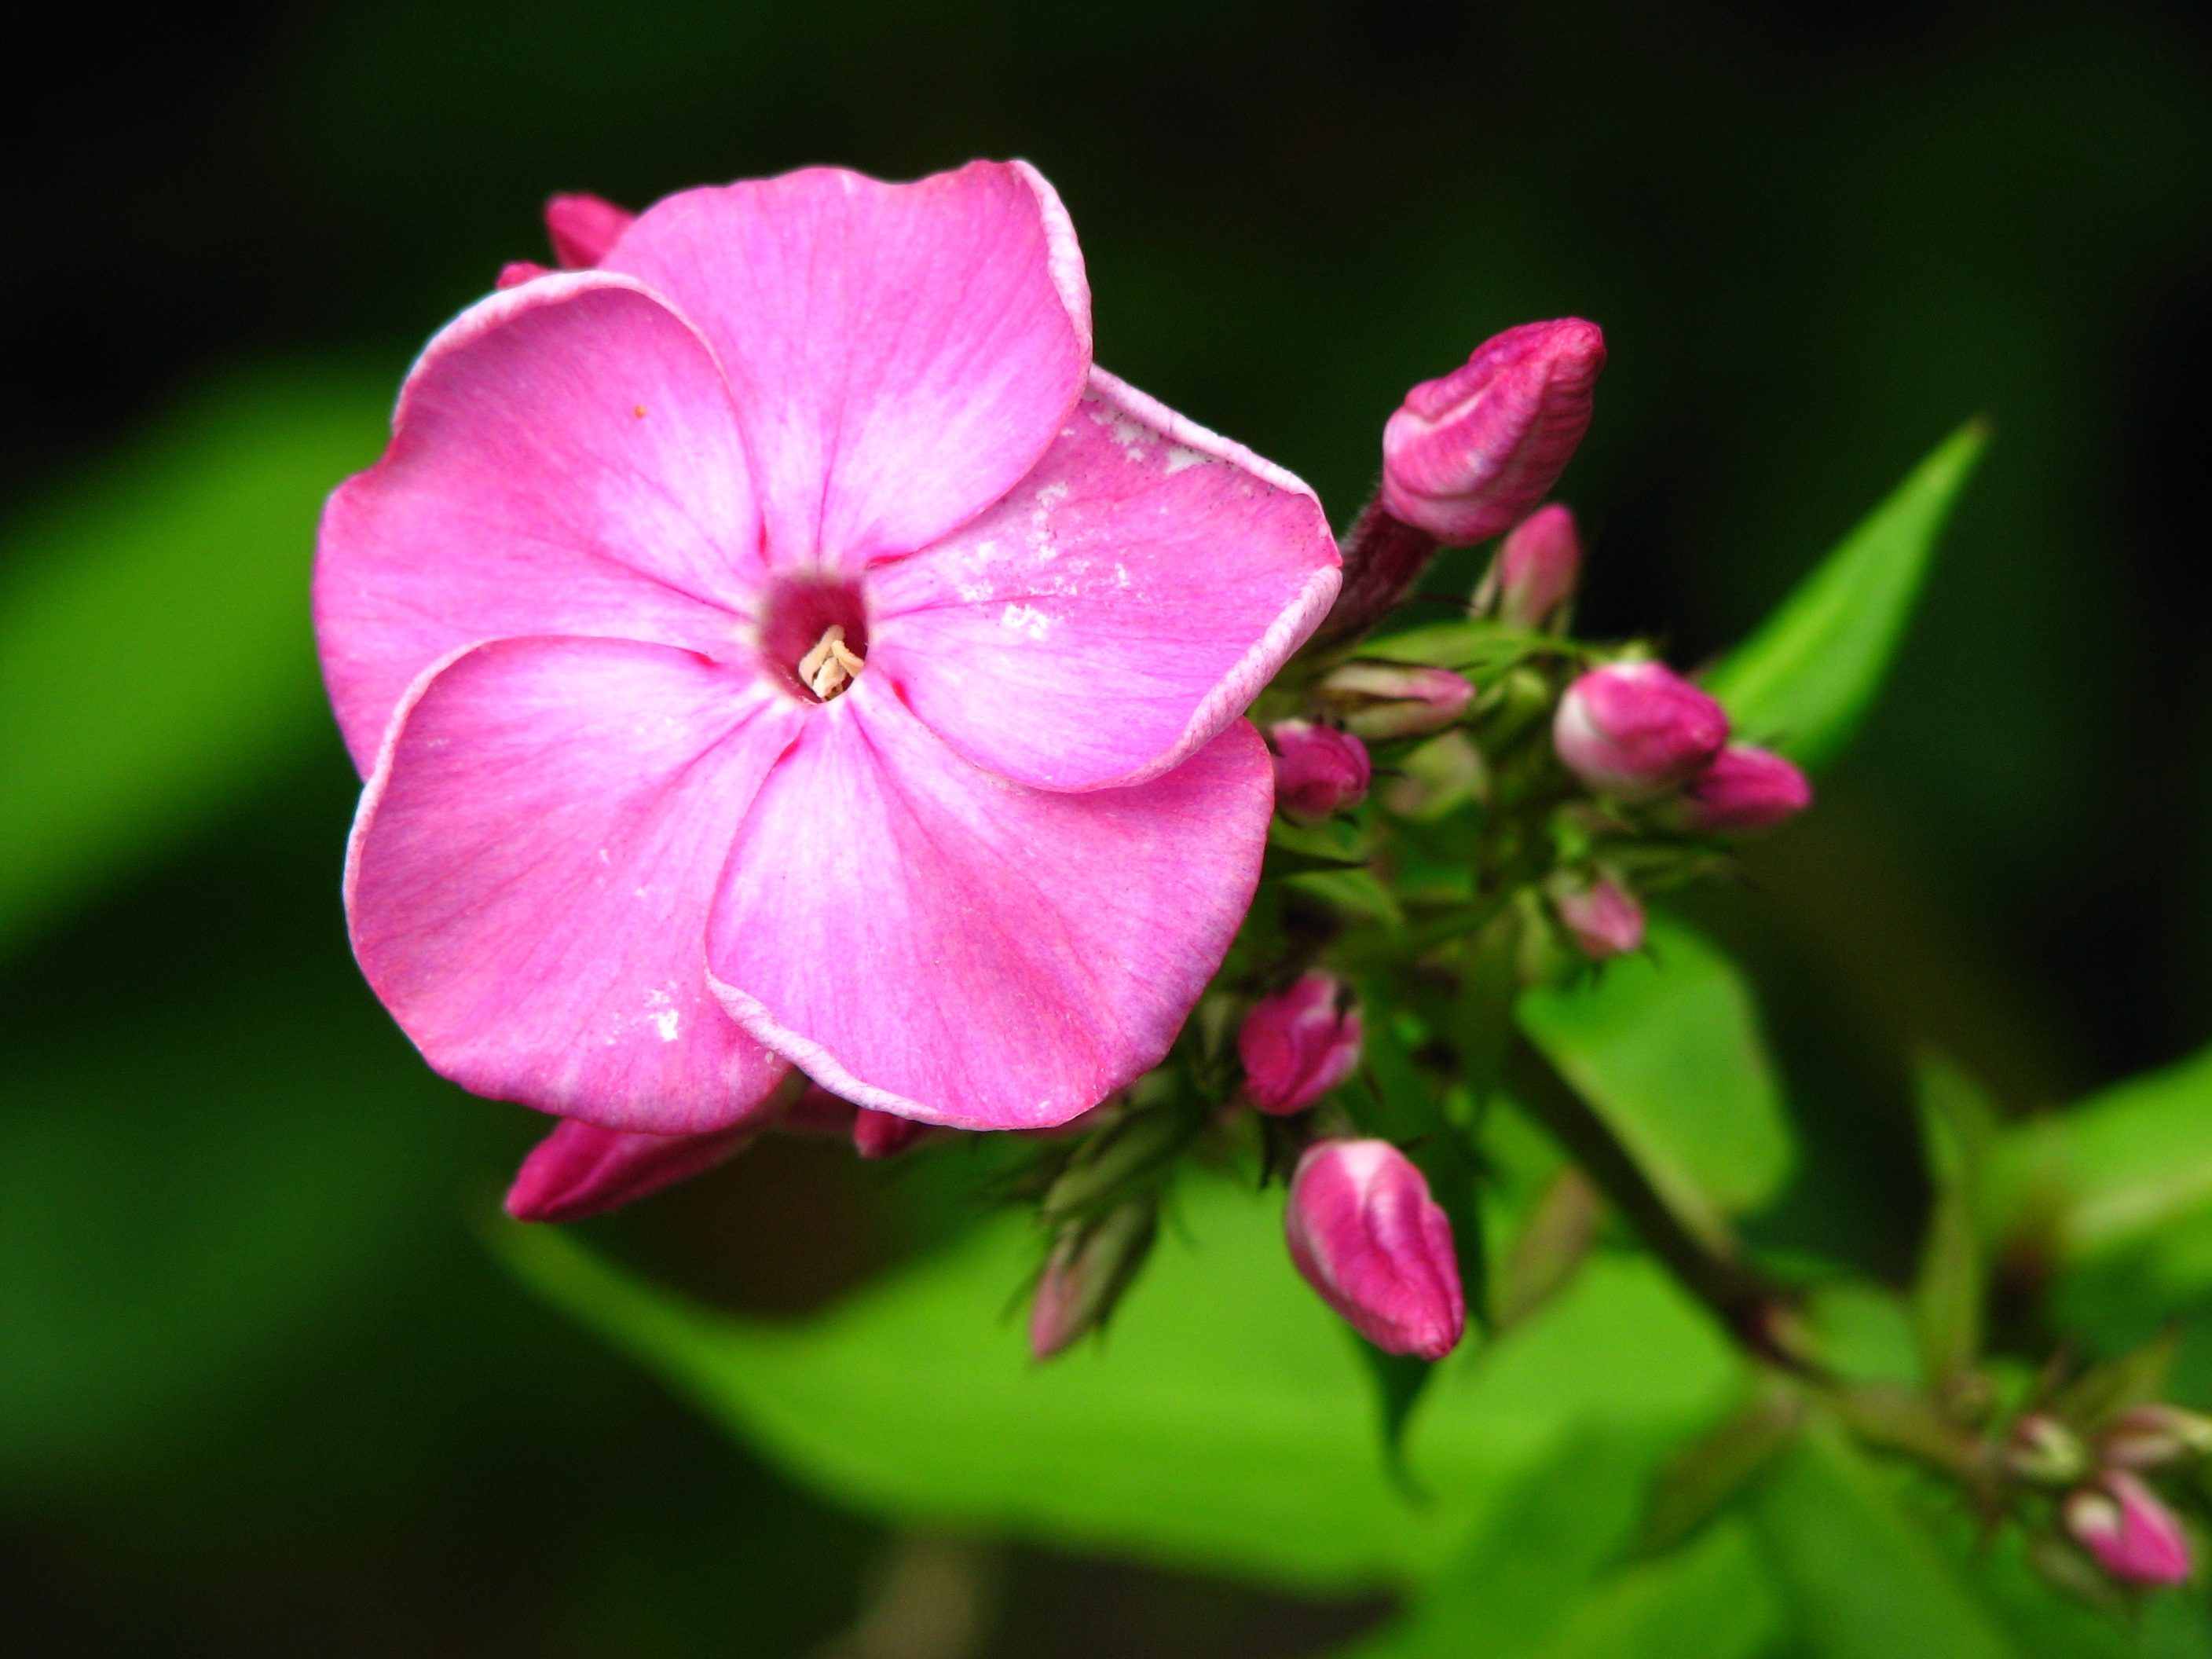
nature, blossom, plant, sweet, flower, petal, bloom, spring, romantic, botany, pink, flora, wildflower, shrub, bright, beauty, beautiful, bud, fragrance, macro photography, blossomed, flowering plant, annual plant, land plant